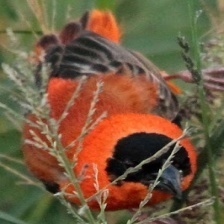
Species: NORTHERN RED BISHOP
Scientific name: EUPLECTES FRANCISCANUS